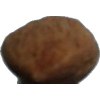
Label: Almonds 1